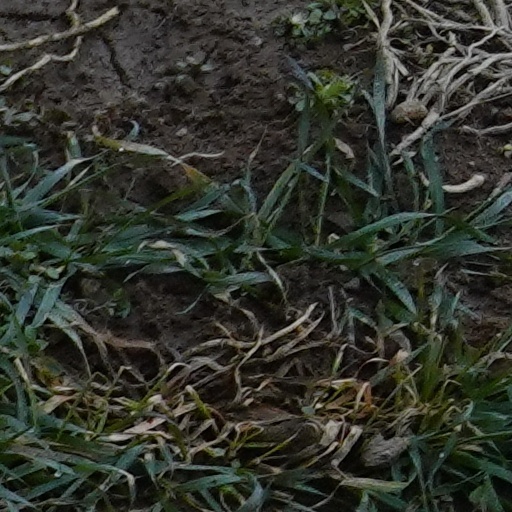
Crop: wheat